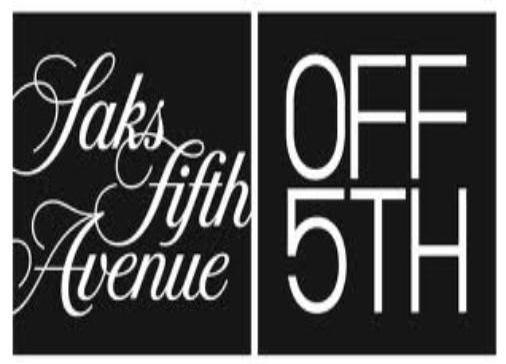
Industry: Clothes